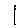
Label: 1